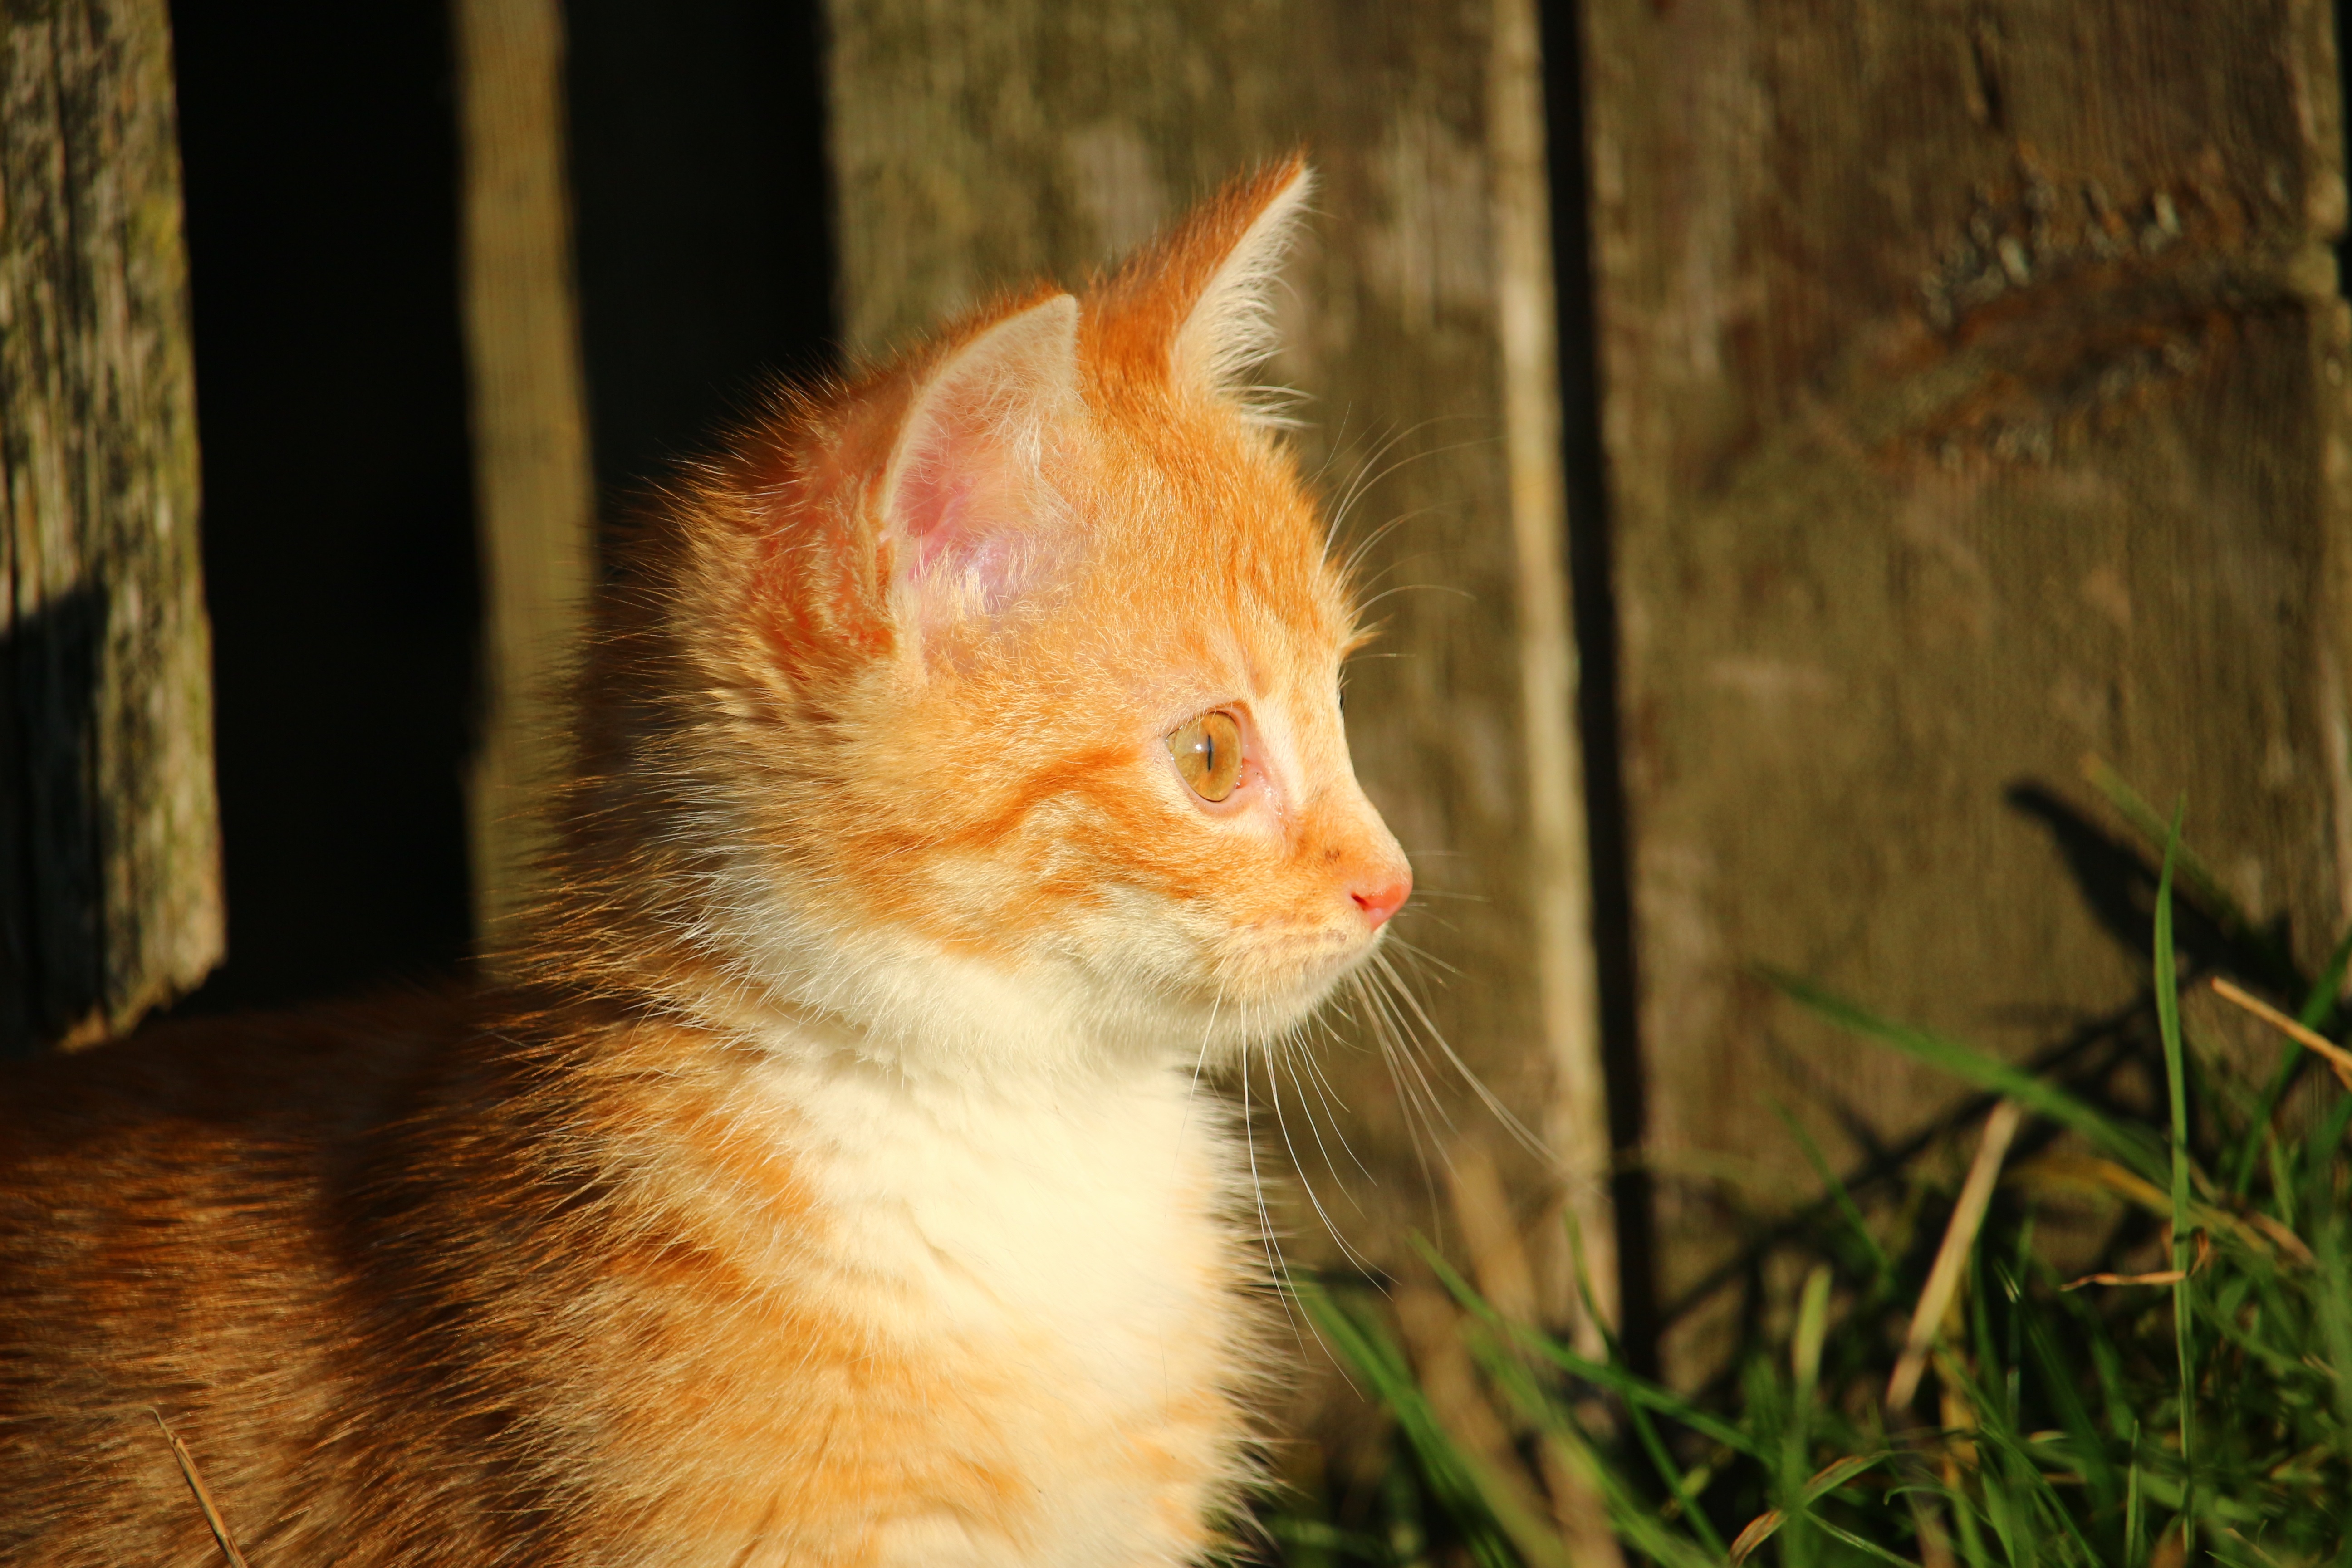
grass, kitten, cat, mammal, fauna, whiskers, vertebrate, young cat, red mackerel tabby, red cat, wooden wall, cat baby, small to medium sized cats, cat like mammal